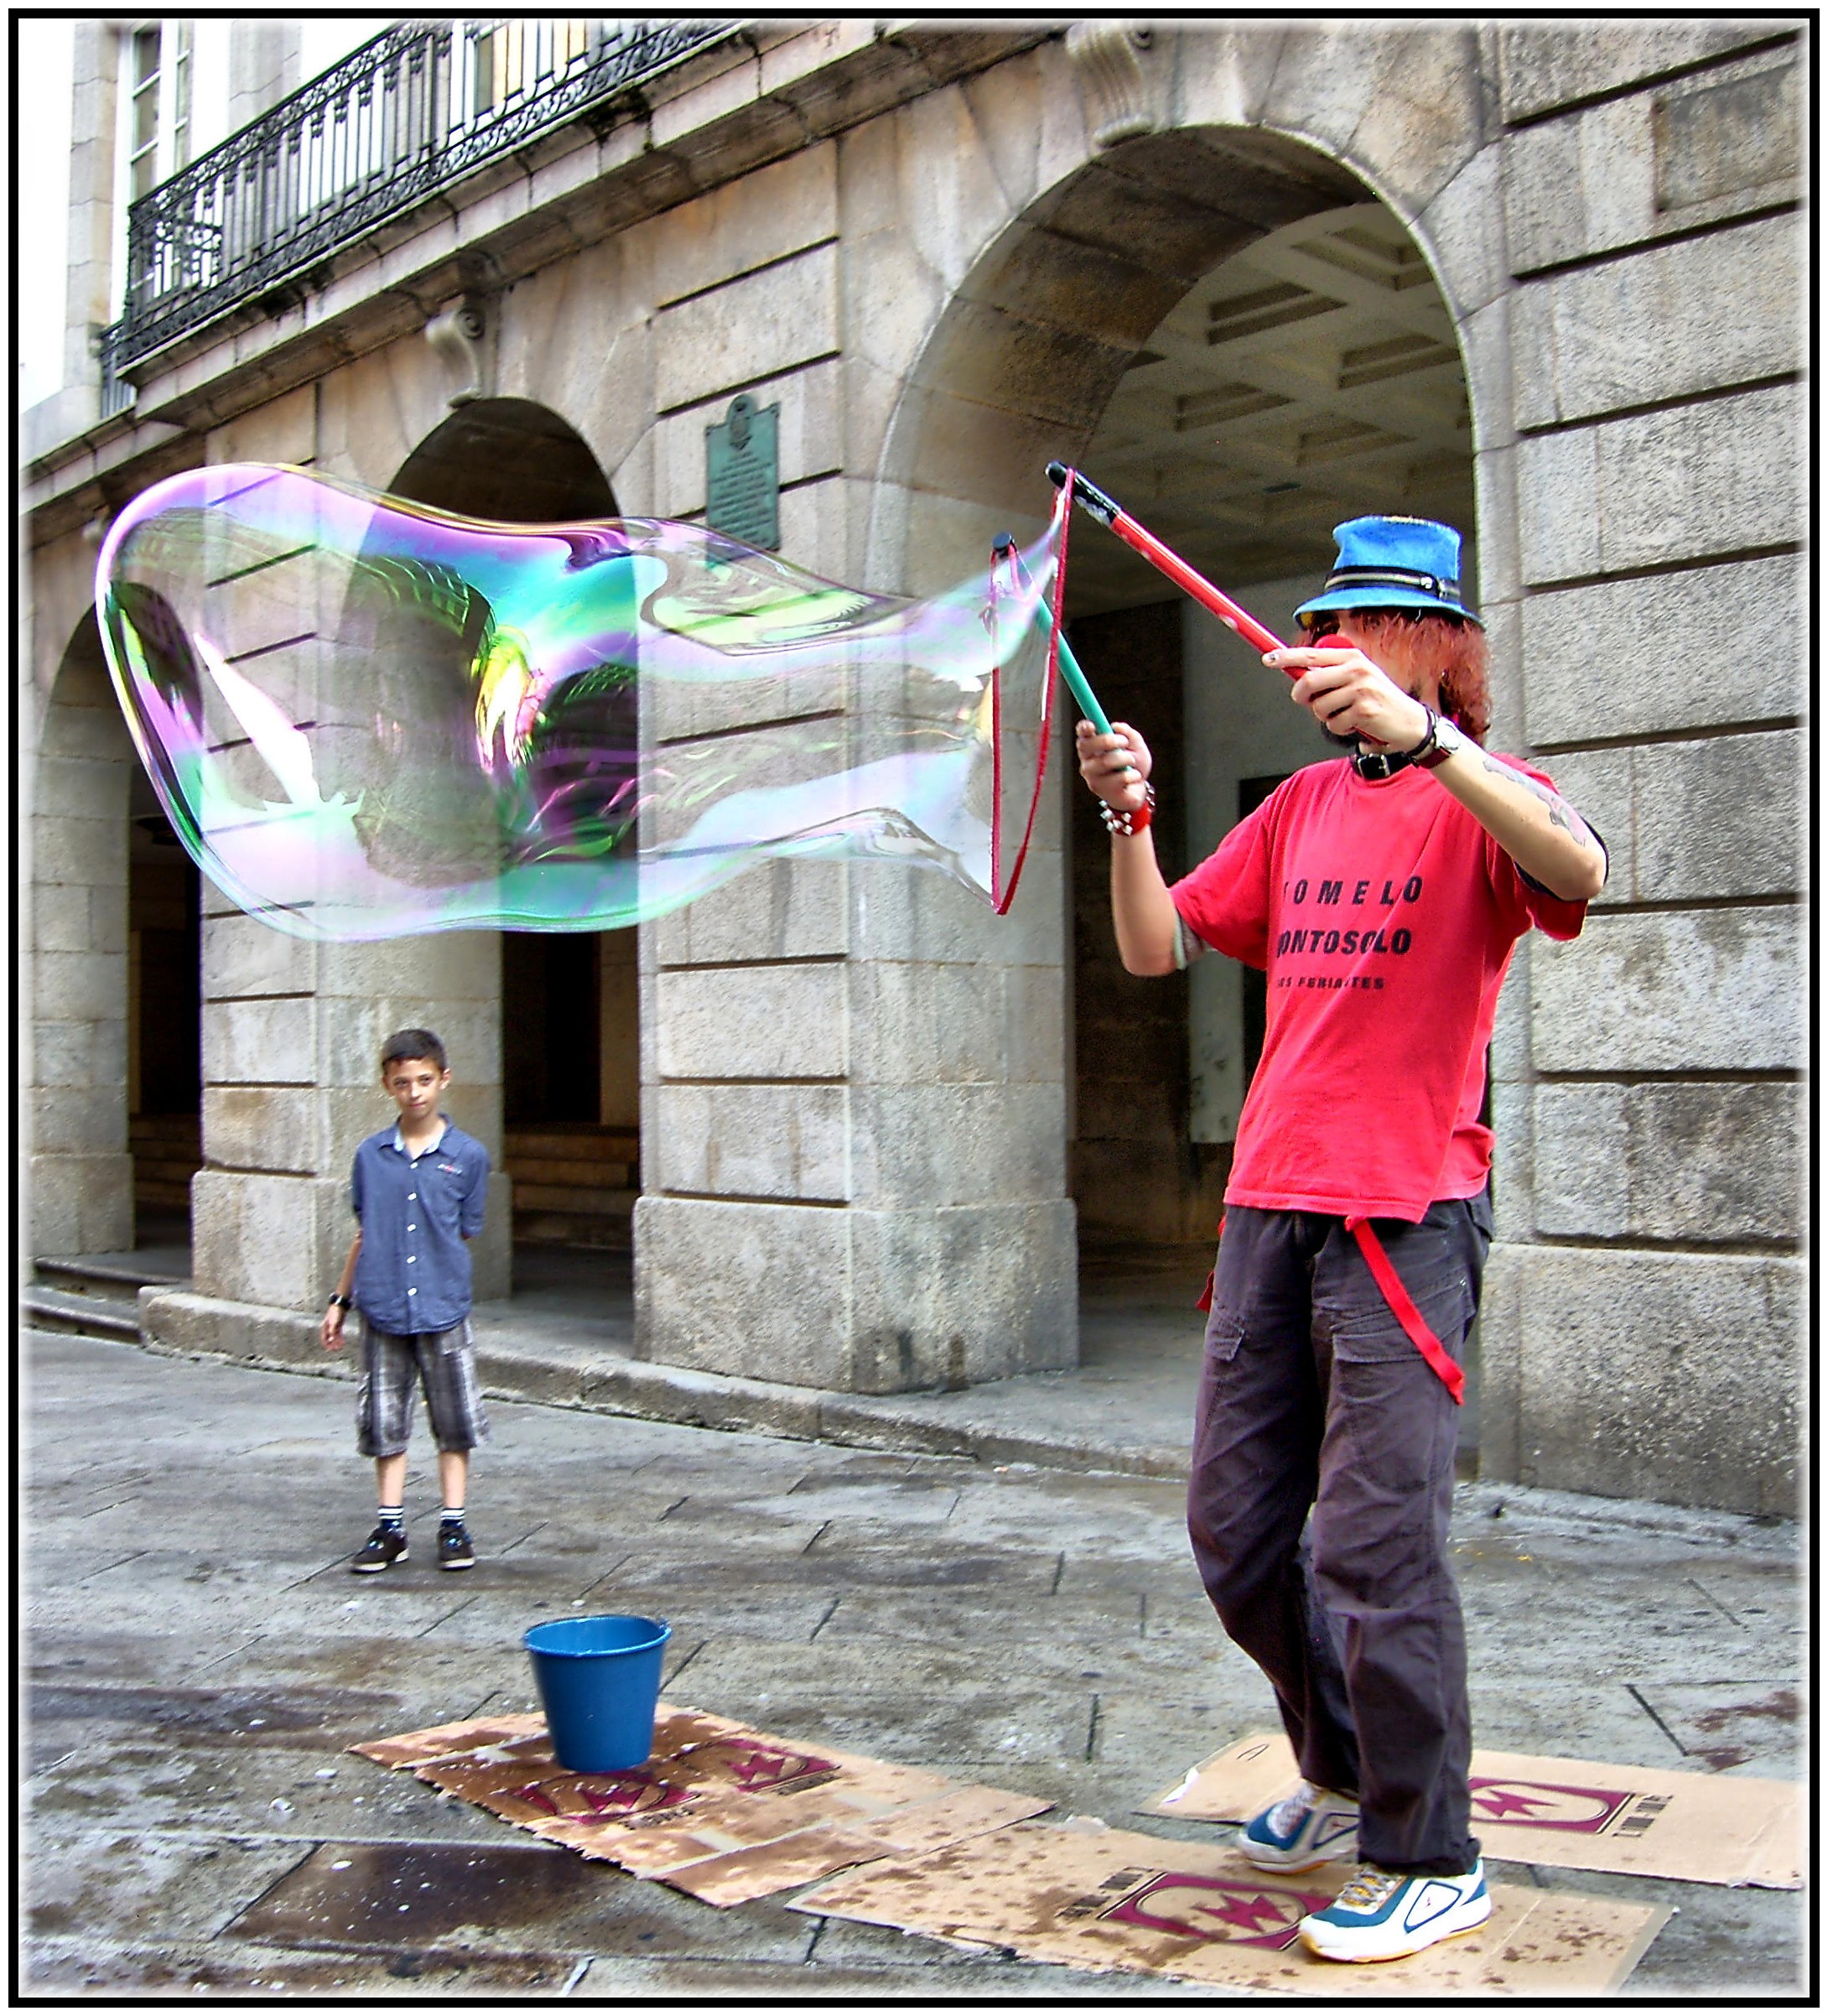
street, europe, color, child, spain, europa, gente, espaa, galicia, calles, acorua, corua, callejeros, galiza, xente, ruas, actuando, lacoruna